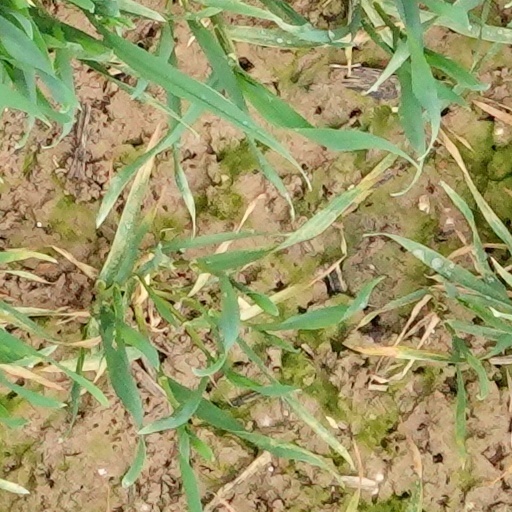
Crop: wheat